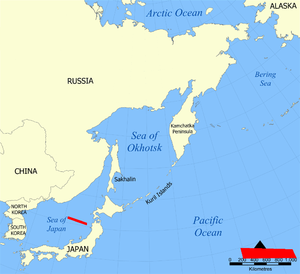
Kwangmyŏngsŏng 2 est un satellite de communications lancé le 5 avril 2009 par la République populaire démocratique de Corée.